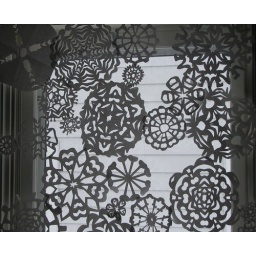
snowflake window inspired by Regina's snowflake curtain